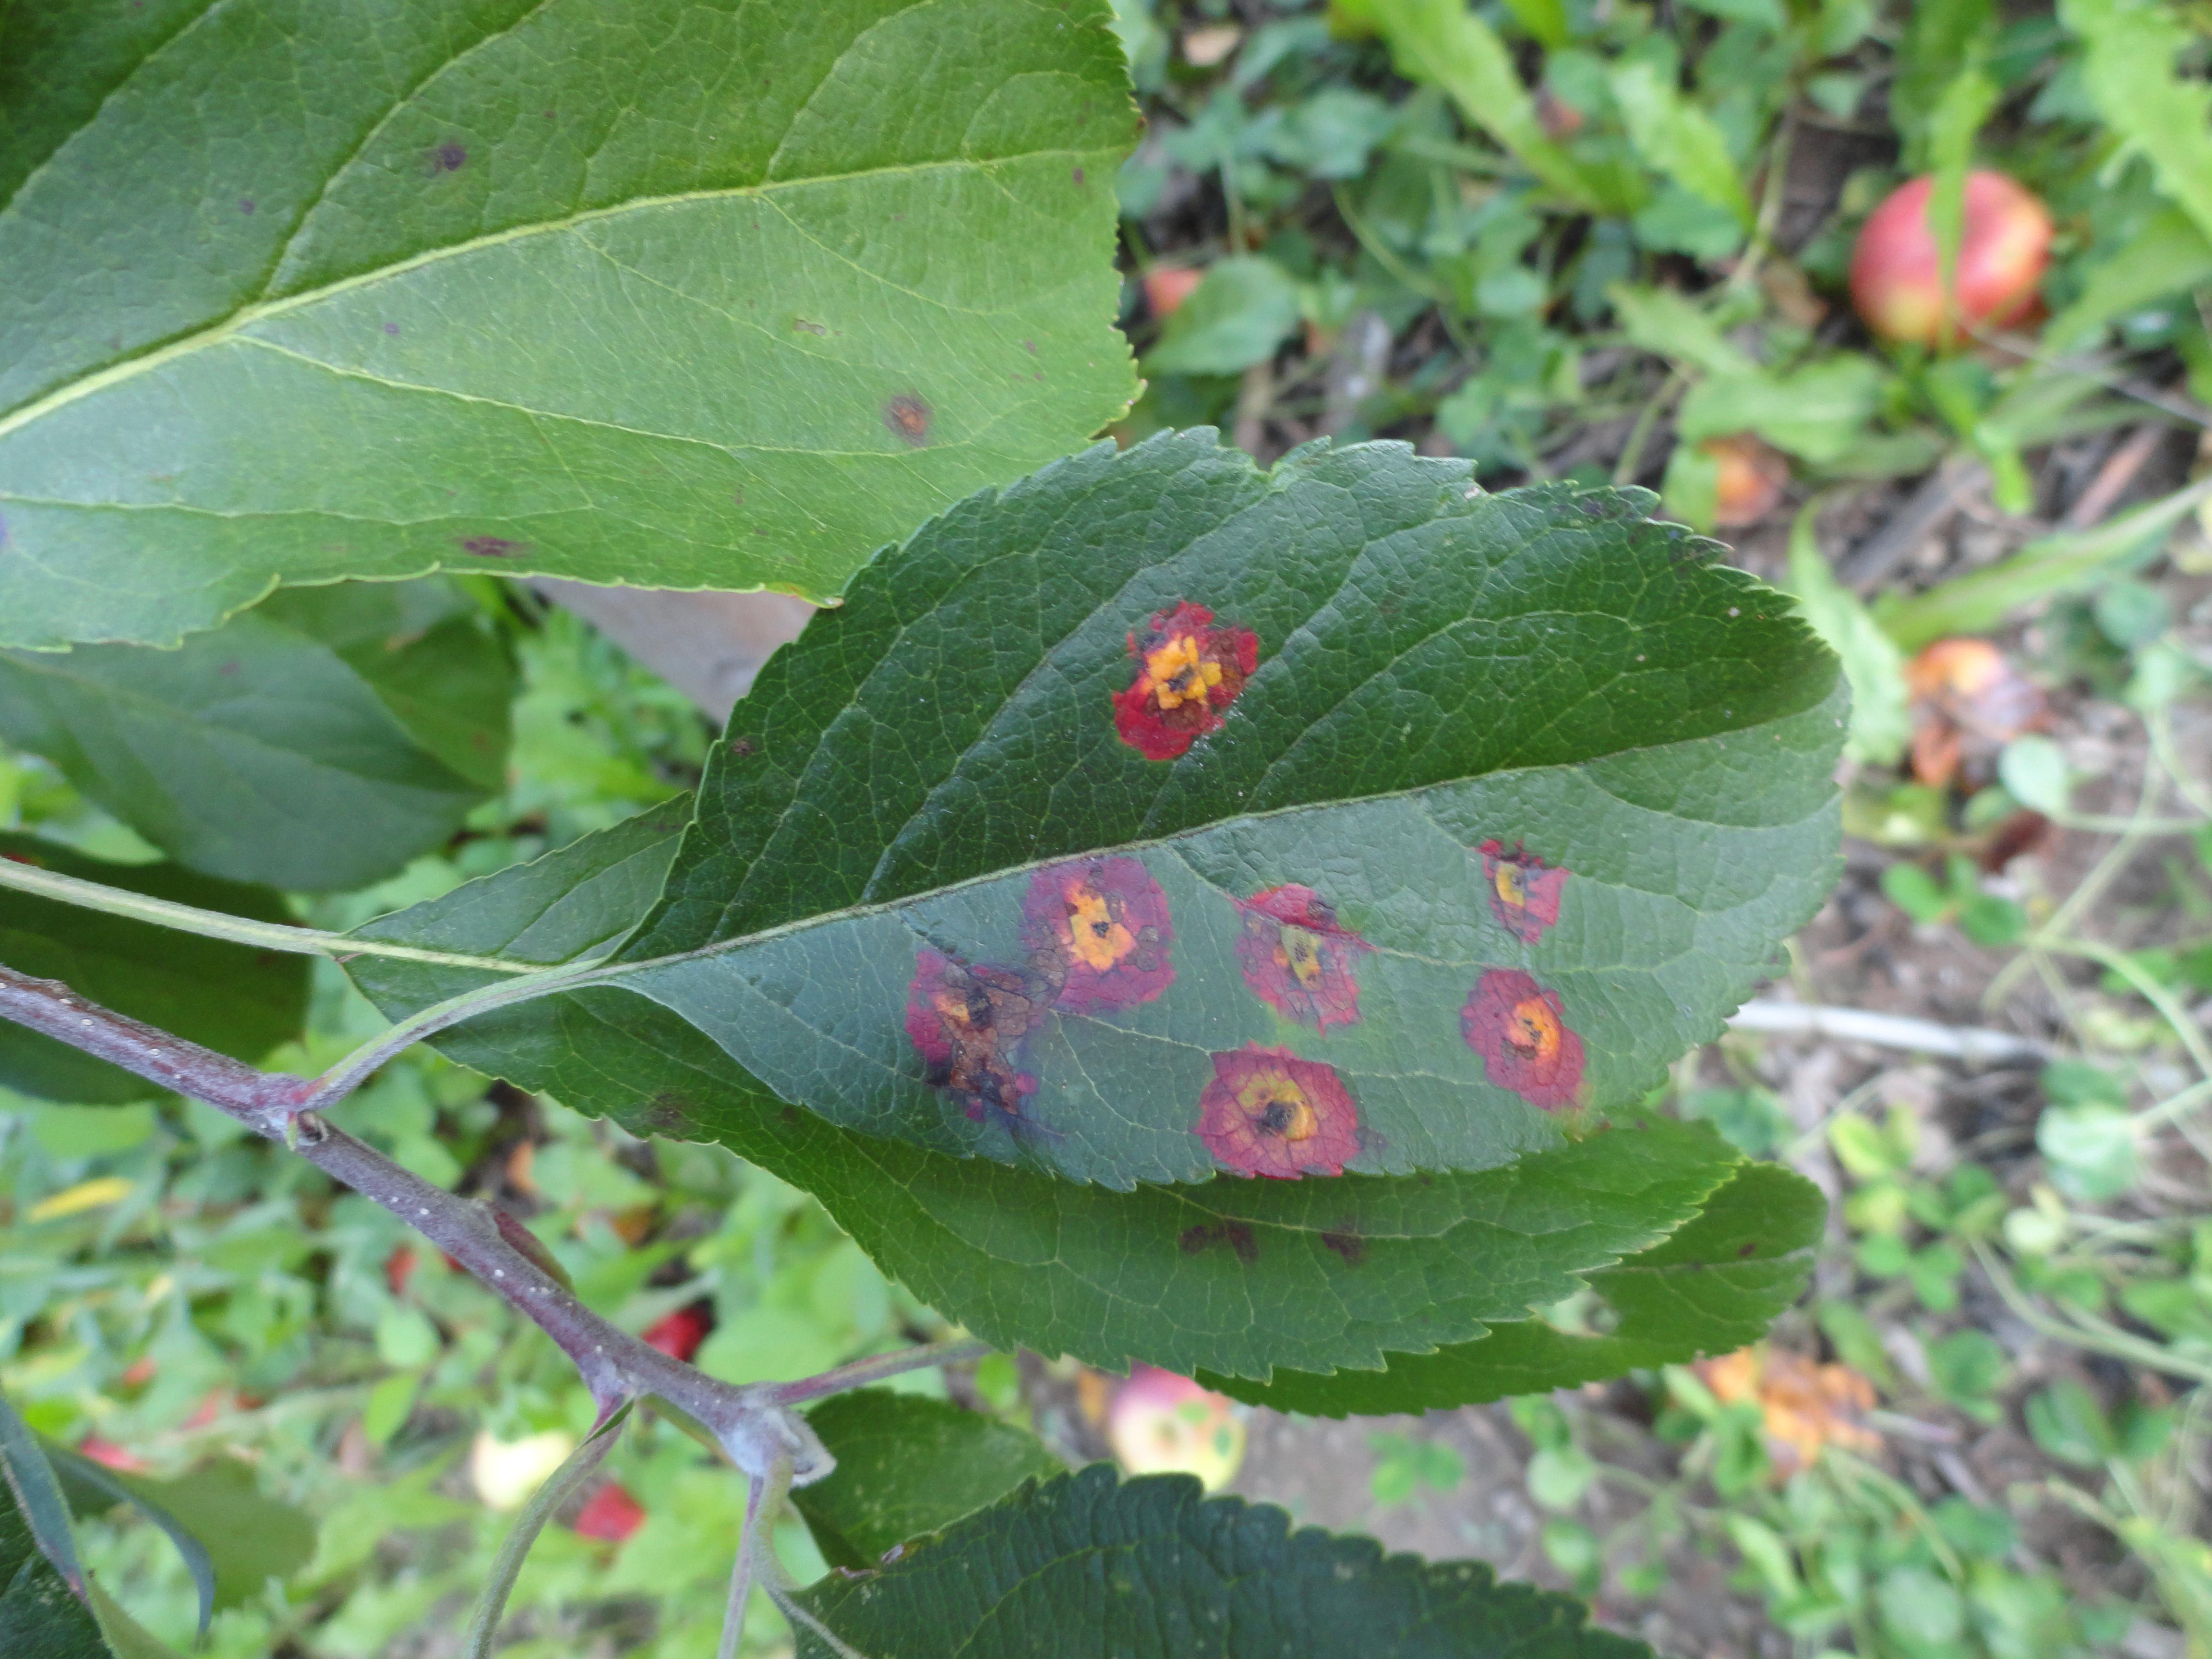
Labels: rust